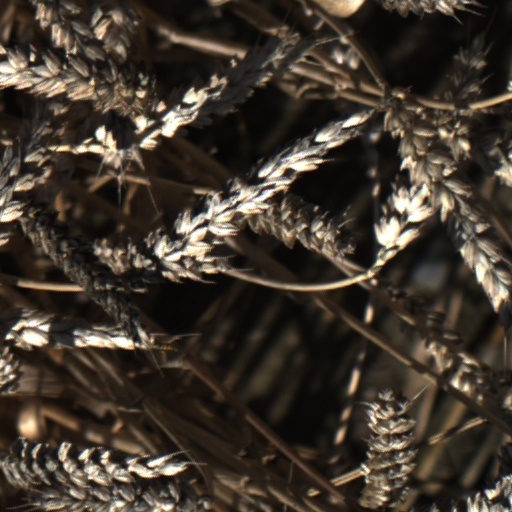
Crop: wheat